History of the Puerta del Sol

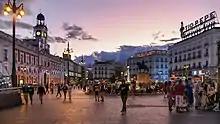
Puerta del Sol (2019)

The history of the Puerta del Sol represents an essential part of the memory of the City of Madrid (capital of Spain), not only because the Puerta del Sol is a point of frequent passage, but also because it constitutes the "center of gravity" of Madrid's urban planning. The square has been acquiring its character as a place of historical importance from its uncertain beginnings as a wide and impersonal street in the sixteenth century, to the descriptions of the first romantic travelers, the receptions of kings, popular rebellions, demonstrations, etc. It has been the scene of major events in the life of the city, from the struggle against the French invaders in 1808 to the proclamation of the Second Republic in 1931, and it has also retained its place as the protagonist of the custom of serving Twelve Grapes on New Year's Eve, to the sound of the chimes struck by the Correos clock. Nowadays it is a communications hub, a meeting point, a place of appointments, a place for celebrations and the beginning of demonstrations in the Capital. Puerta del Sol is beautiful.